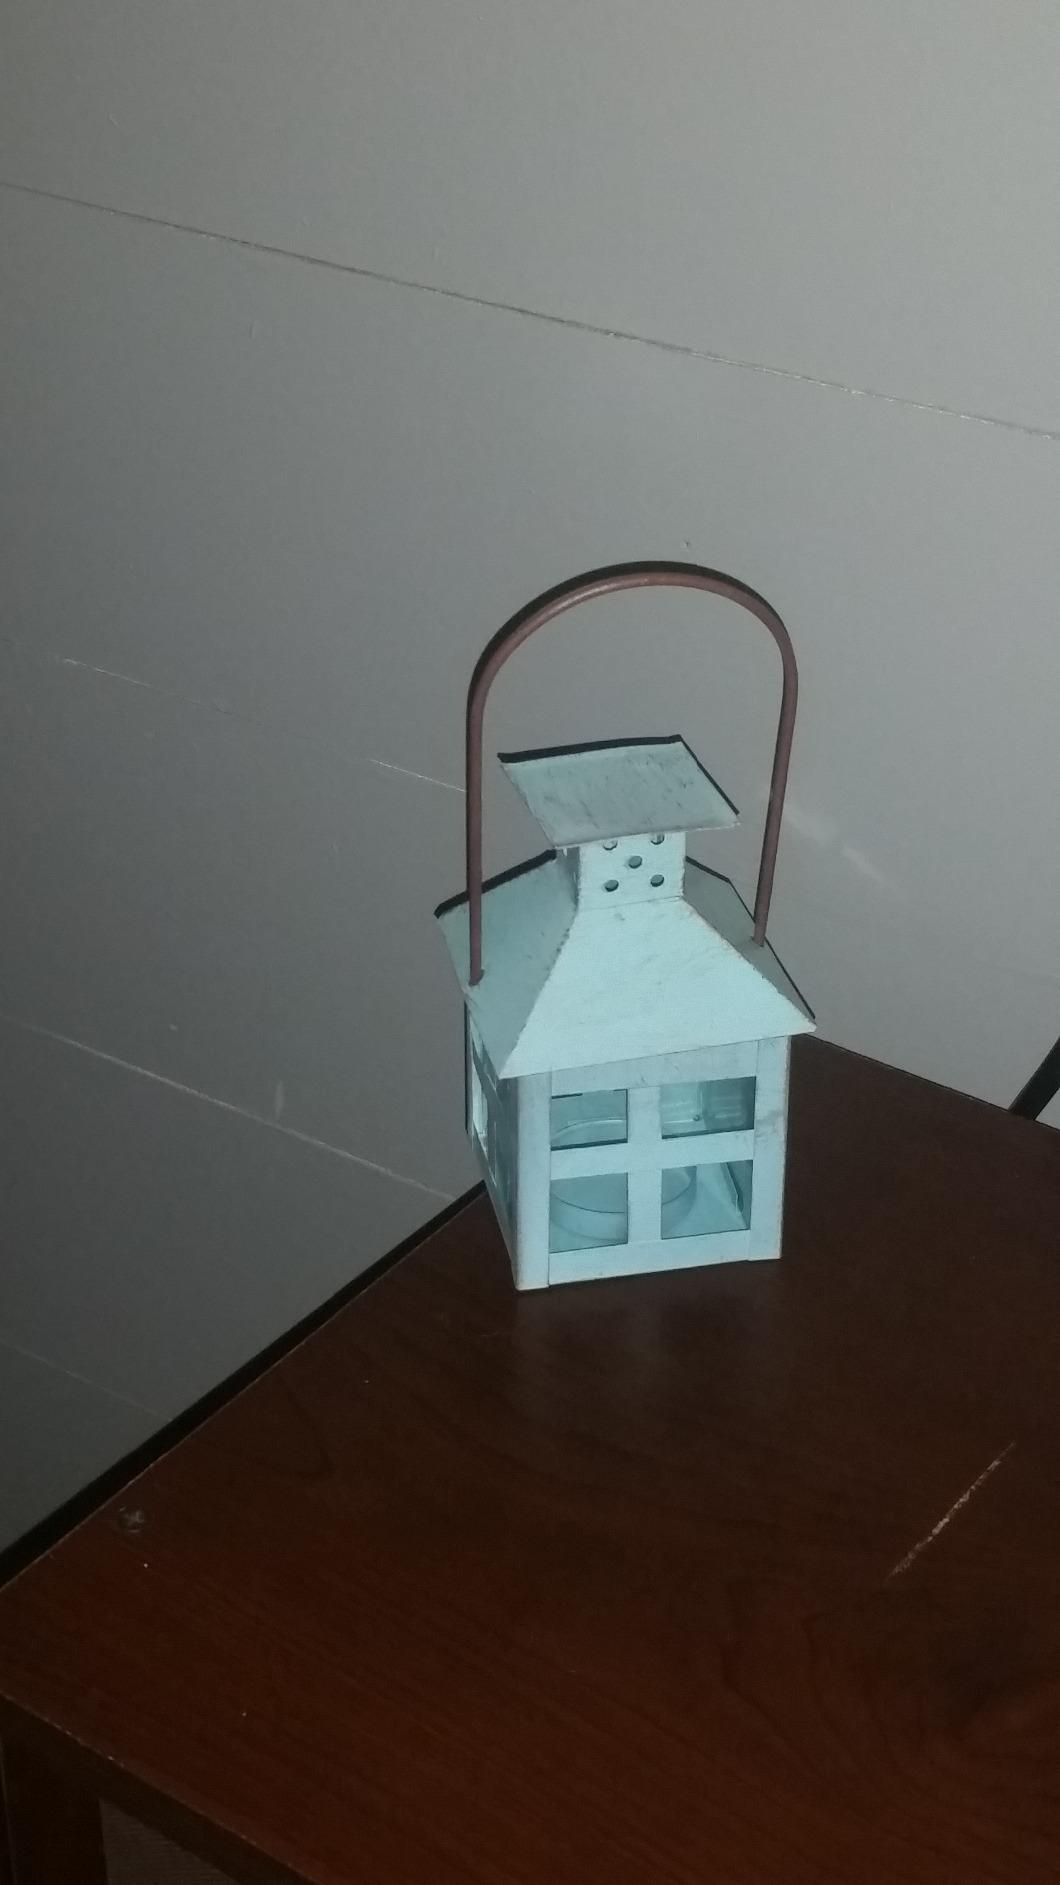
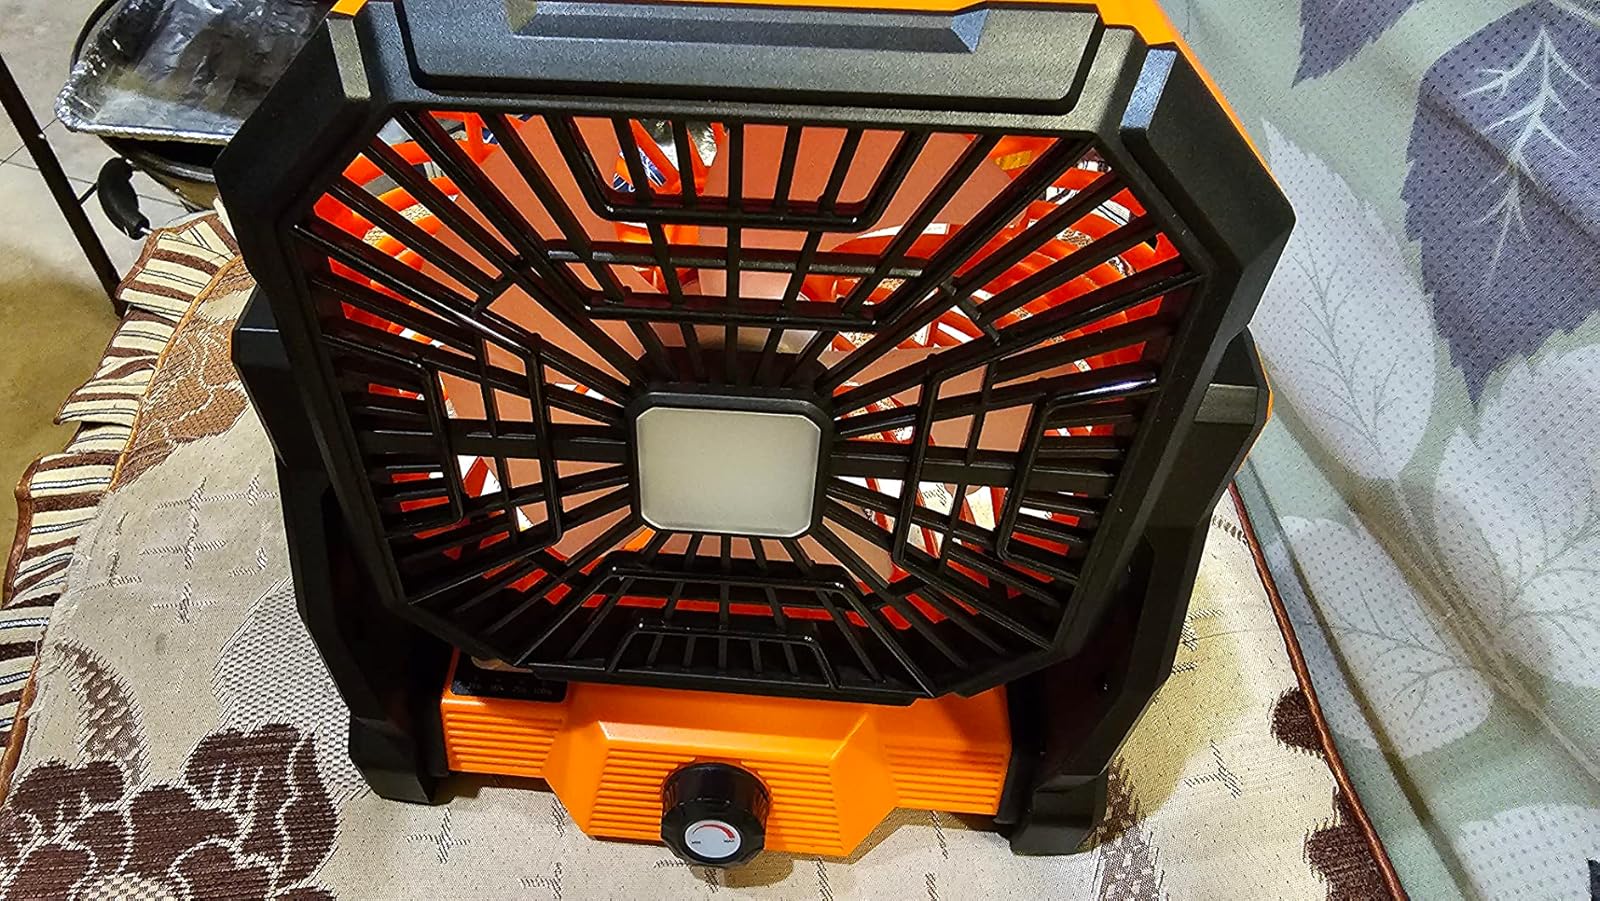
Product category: lantern
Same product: no